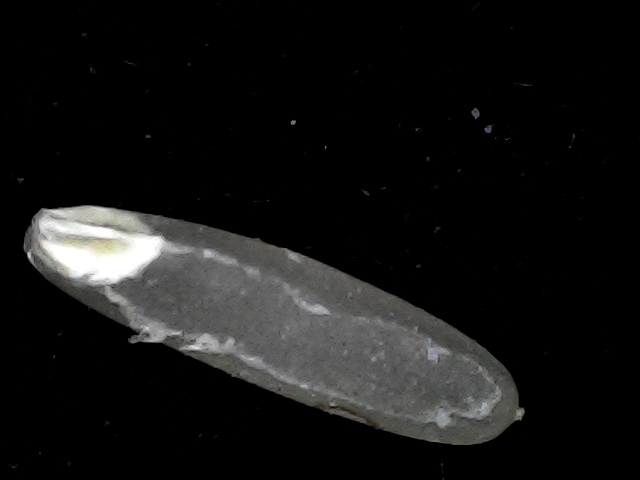
Rice variety: BD57